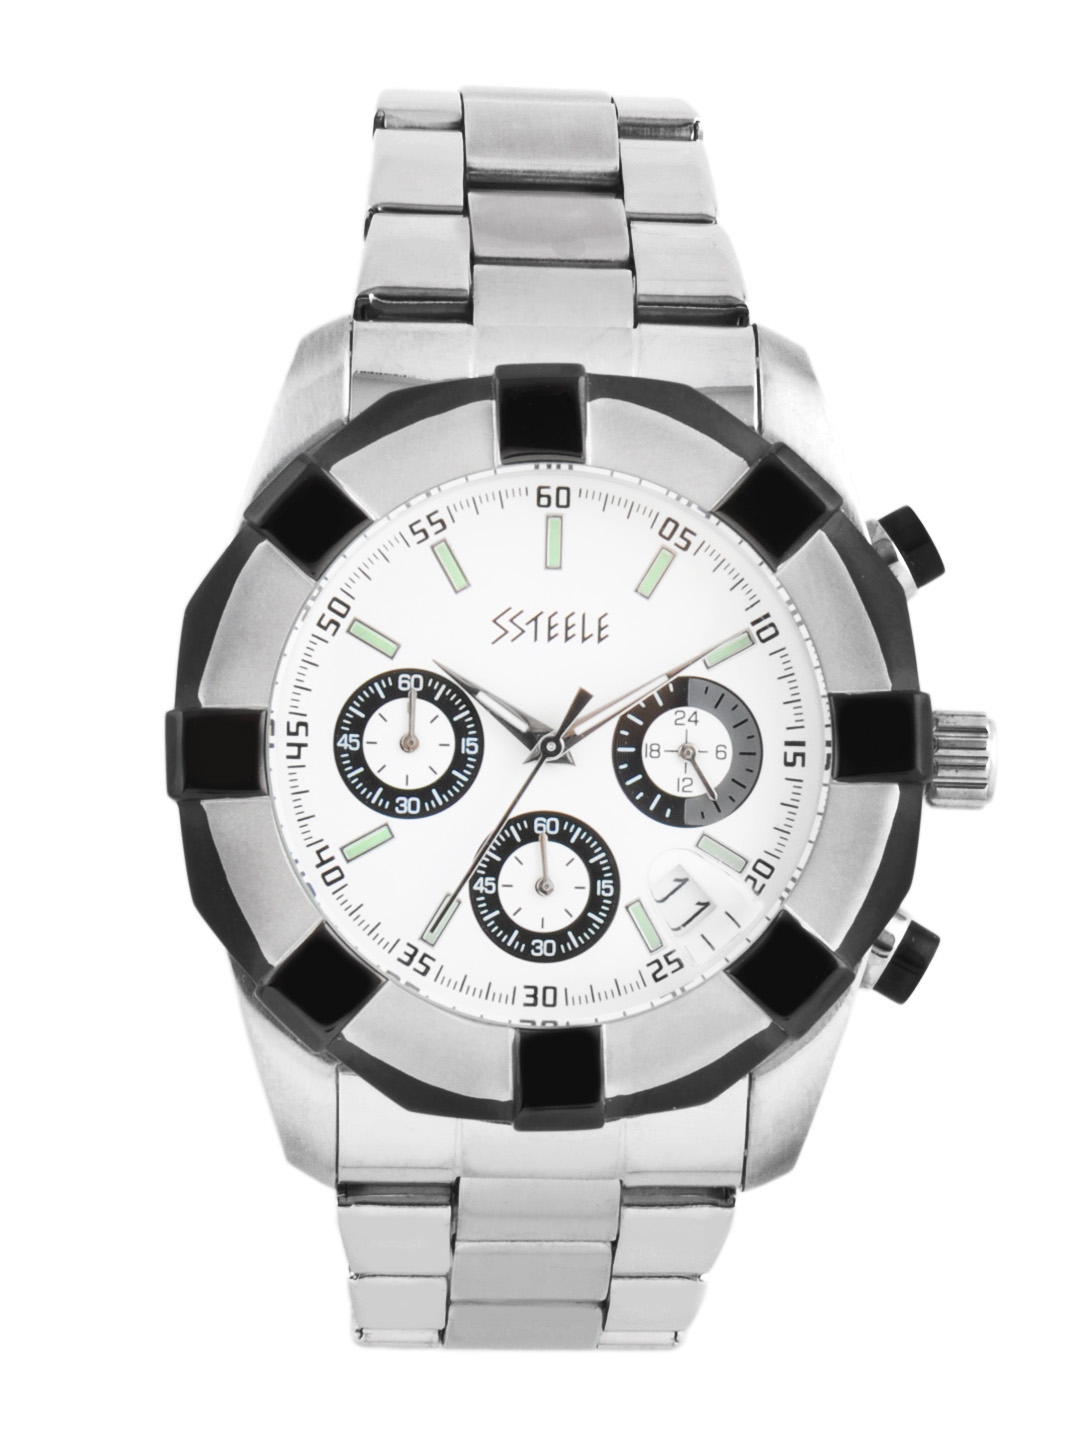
Maxima Men White Dial Chronograph Watch
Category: Accessories / Watches / Watches
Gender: Men
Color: White
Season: Winter 2016
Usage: Casual